Kootenay National Park

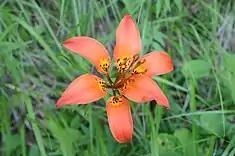
Wood lily along Dog Lake Trail

The park is centered around the 94 km stretch of the Highway 93, from Radium Hot Springs to the provincial border at the Vermilion Pass. The park's size and shape are the result of the federal-provincial agreement to get the road constructed. Consequently, despite the northwest–southeast trending range and valley systems, the park cuts through several mountain ranges and river valleys.